Spark micrometer

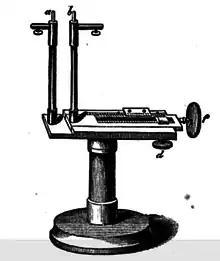
Riess' instrument for measuring potential

The spark micrometer, also known as a Riess micrometer was a device used by 19th century physicists to measure potential in an electric circuit. It was developed principally by German physicist Peter Riess. It consisted of two electrodes very close together, one of which was attached to a micrometer screw with a calibrated dial, so by turning a knob the width of the gap could be adjusted very precisely. From Paschen's law, the distance between two electrodes when a spark just jumped across a gap was proportional to the potential difference (voltage) between the electrodes, so a spark micrometer could serve as a crude voltage measuring instrument, by widening the gap until the voltage was just able to jump across.